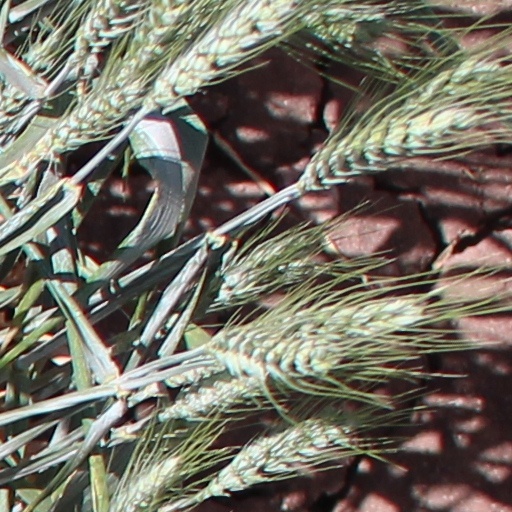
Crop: wheat